ATLAS experiment

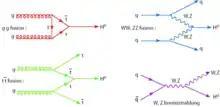
Schematics, called Feynman diagrams show the main ways that the Standard Model Higgs boson can be produced from colliding protons at the LHC.

One of the most important goals of ATLAS was to investigate a missing piece of the Standard Model, the Higgs boson. The Higgs mechanism, which includes the Higgs boson, gives mass to elementary particles, leading to differences between the weak force and electromagnetism by giving the W and Z bosons mass while leaving the photon massless.